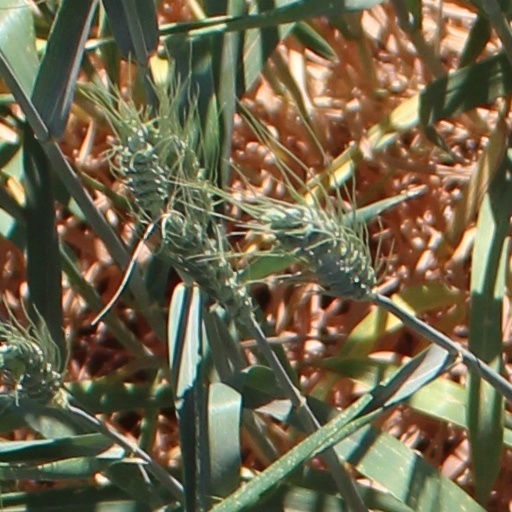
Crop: wheat